Folsom Field

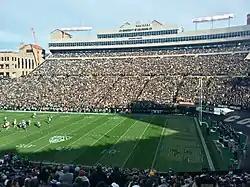
The east side of the stadium with the newer club and suite level suites; "1990 National Champions" noted between the two suite levels

When opened in 1924, the horseshoe-shaped stadium had a capacity of 26,000; a major expansion in 1956 raised the height of the stadium, with a new seating capacity of 45,000. The removal of the running track in 1967 added six thousand seats; the track and field team relocated to Potts Field on the East Campus.